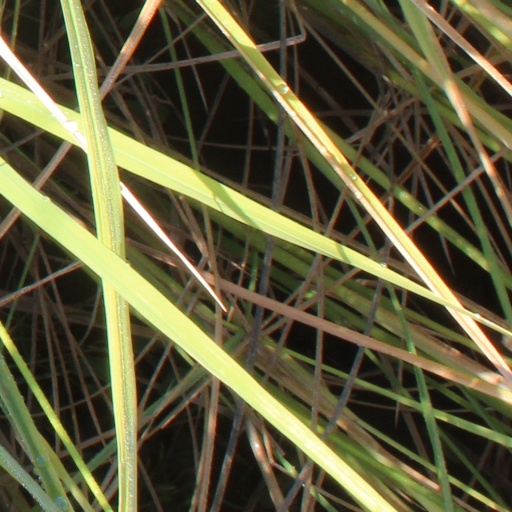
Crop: rice